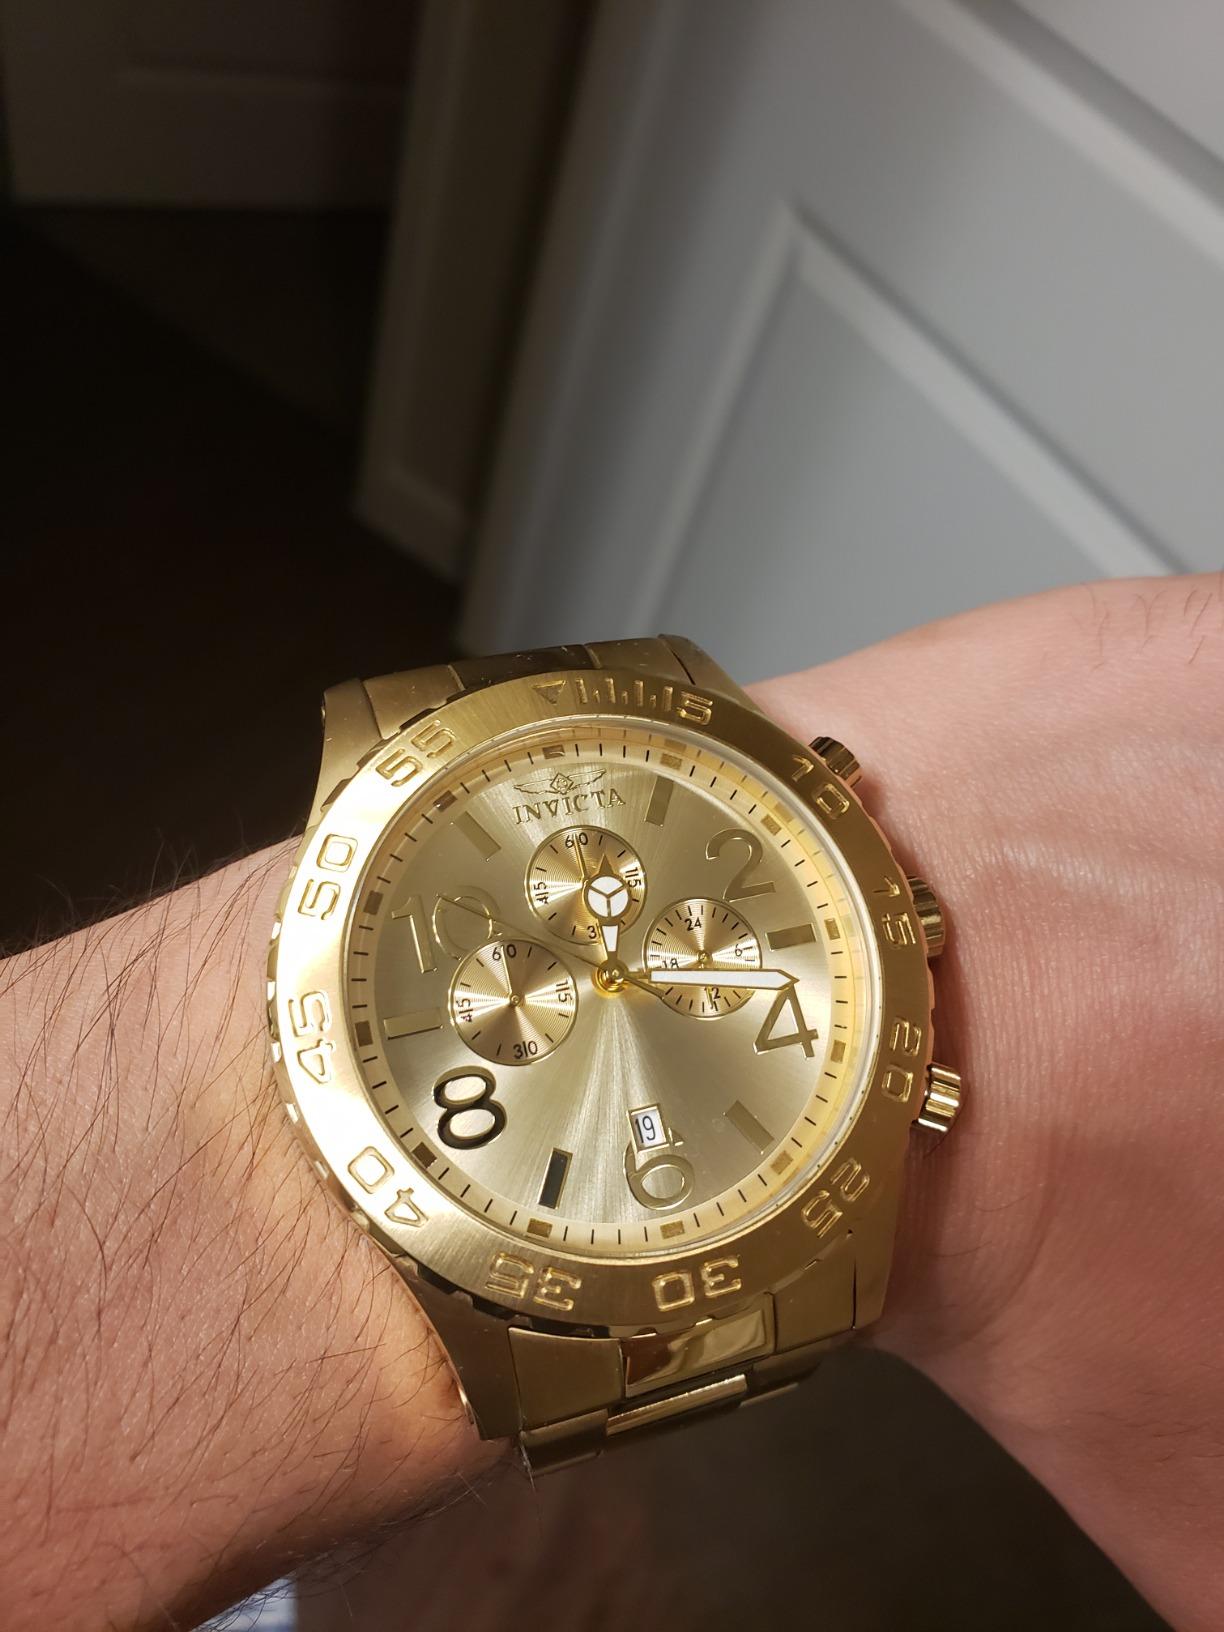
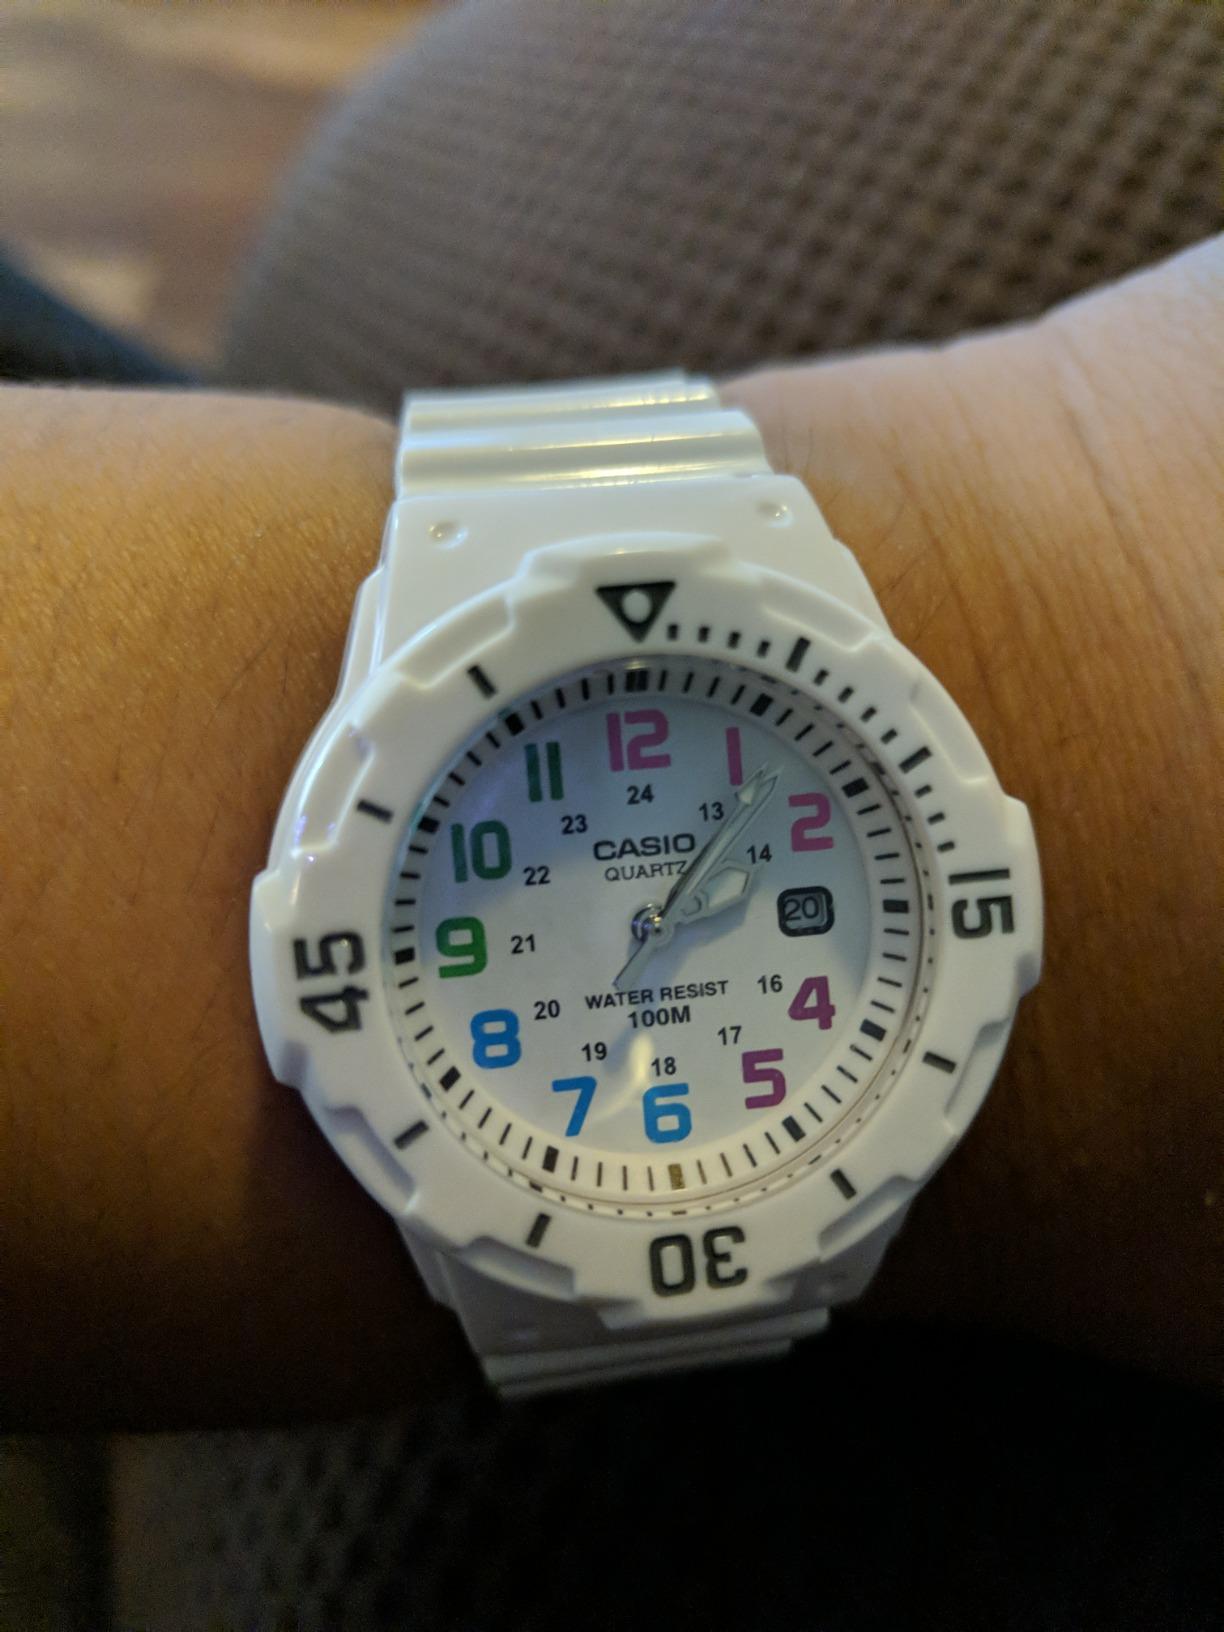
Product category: accessories_watch
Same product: no